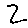
Label: 2